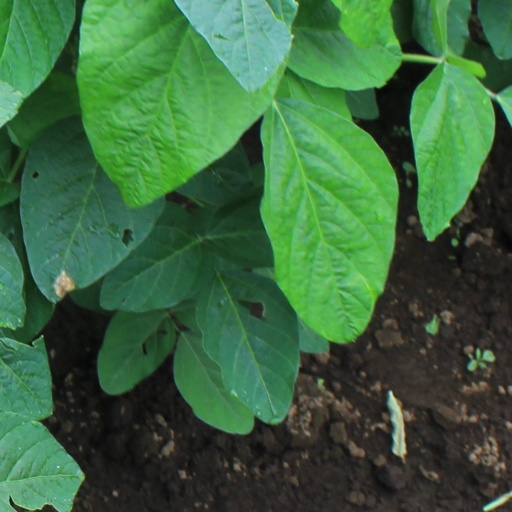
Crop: soybean